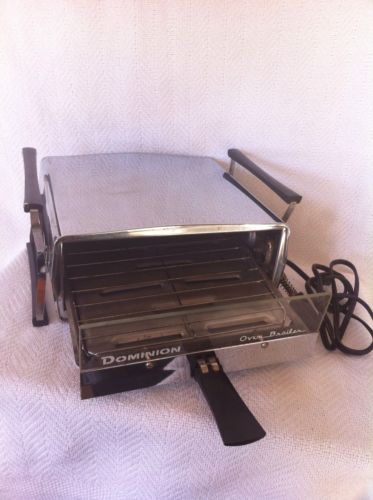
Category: toaster